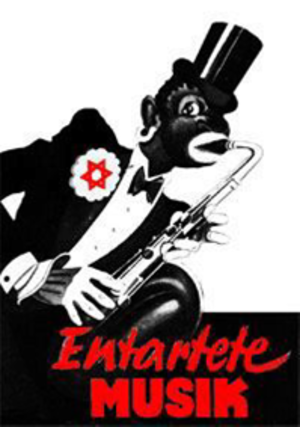
Entartete Musik / Udstilling
Brochure for udstillingen om "Entartete Musik"
Begrebet Entartete Musik betegnede den – moderne – musik, der gik imod nationalsocialisternes ideologi. Nationalsocialismen i Tyskland var ikke blot en politisk, men også en kulturel bevægelse. der bevidst brød med den kulturelle pluralisme under Weimarrepublikken.